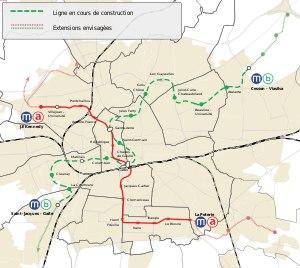
Le métro de Rennes est un système de transport collectif en site propre automatique desservant la ville de Rennes, dans le département français d'Ille-et-Vilaine, en région Bretagne. Utilisant la technologie du véhicule automatique léger, il est inauguré le 15 mars 2002, faisant de Rennes entre 2002 et 2008 la plus petite ville au monde à avoir un réseau de métro.
La ligne B du métro de Rennes, ou ligne b selon la graphie officielle, est une future ligne du métro de Rennes. Son parcours traversera les communes de Saint-Jacques-de-la-Lande, Rennes et Cesson-Sévigné du sud-ouest au nord-est, reliant les stations Saint-Jacques-Gaîté à Cesson-Viasilva.
La ligne A du métro de Rennes, ou ligne a selon la graphie officielle, est l'unique ligne du métro de Rennes. Son parcours traverse la ville de Rennes du nord-ouest au sud-est, reliant les stations J.F. Kennedy à La Poterie.